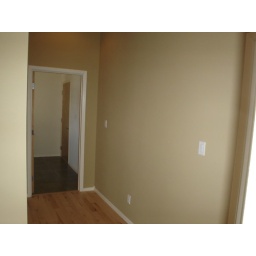
upstairs by master bedroom door